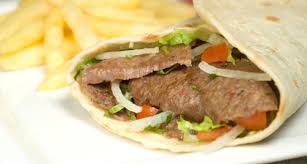
Yemek: kebap